List of Heroes characters

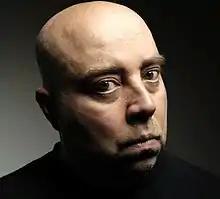
David H. Lawrence XVII (2007)

West Rosen, portrayed by Nicholas D'Agosto, has the ability to fly. He was abducted by Mr. Bennet and the Haitian for examination prior to the start of the series, though he tried to escape. He saw Mr. Bennet before being recaptured and having his memory wiped, though he still remembers Bennet's glasses. Years later, he and Claire become classmates at Costa Verde High School. They date in season 2 with West eventually learning the truth about his kidnapping. He and Noah Bennet later team up to save Claire, but West breaks up with her when she wants to reveal her powers. In "Let It Bleed", Claire tells Peter that she and West are now Facebook friends and she calls West so Peter can copy his power as a way of remembering Nathan.